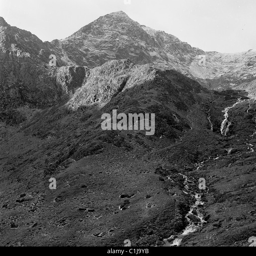
a historical from 1950s of the valleys